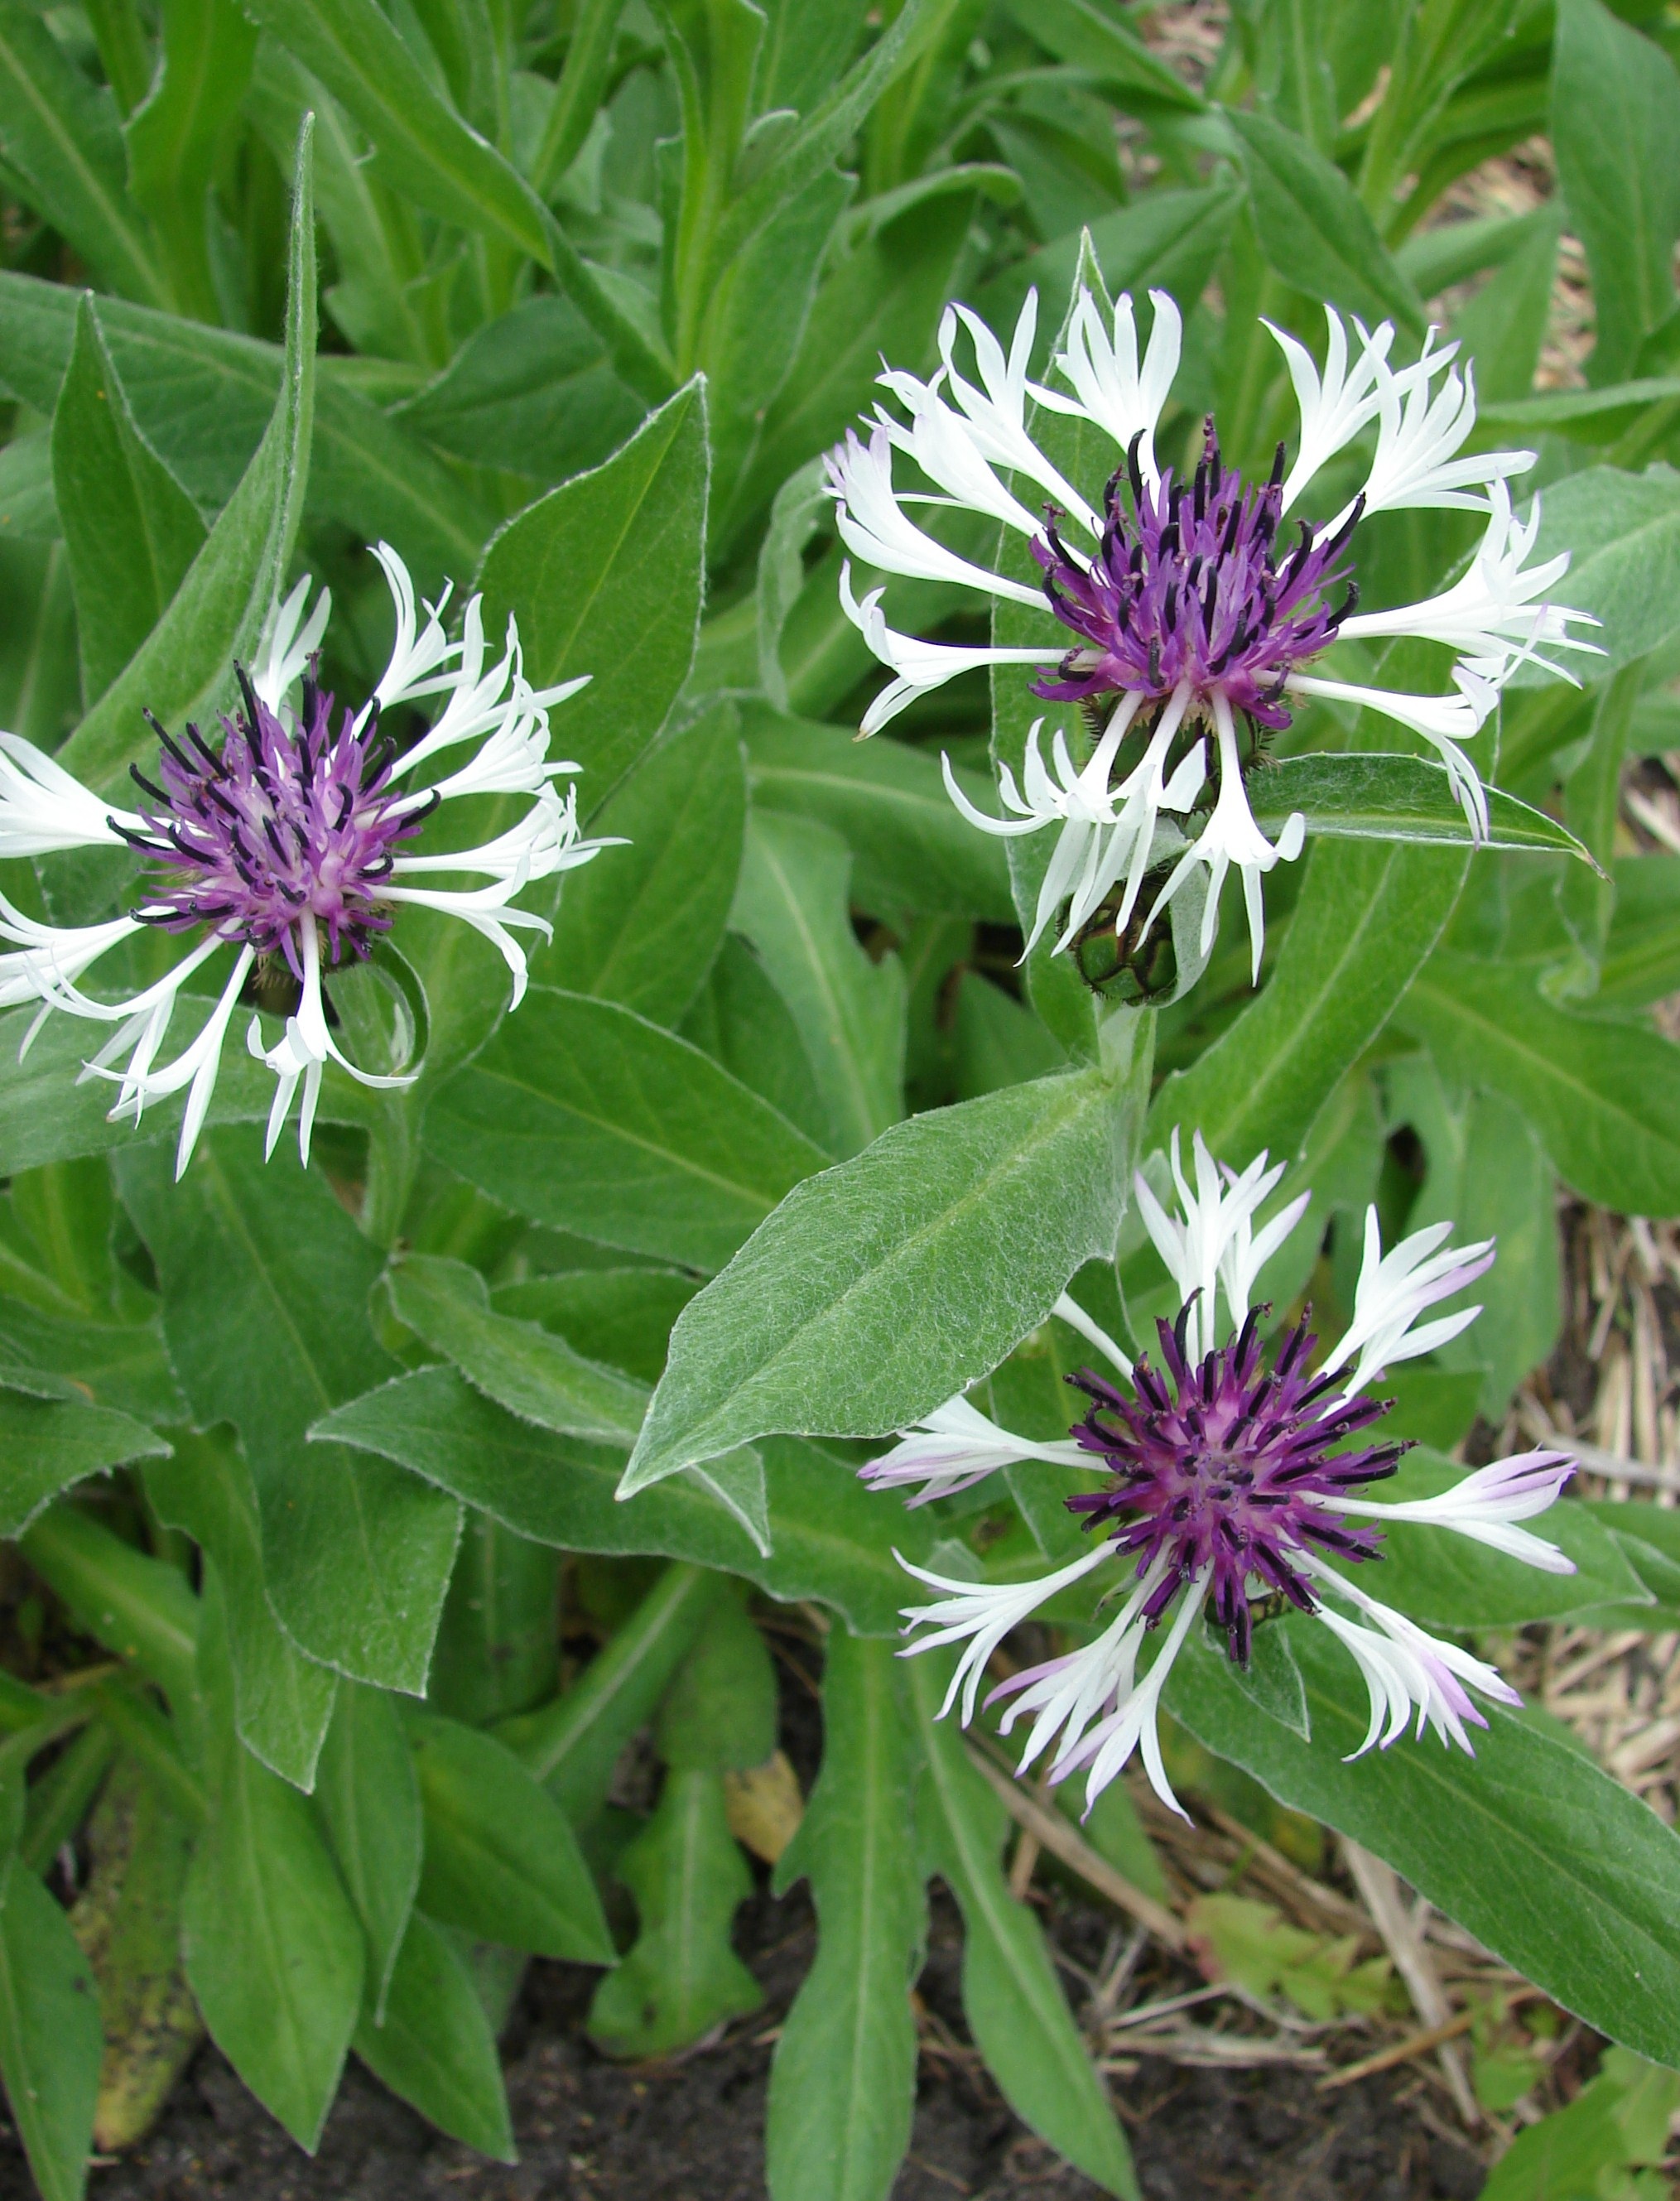
nature, plant, flower, summer, herb, produce, botany, garden, flora, plants, aster, thistle, centaurea, botanic, flowering plant, daisy family, silybum, land plant, mountain bluet